Question: Why are they on the ground?
Tambaya: Meyasa suke a ƙasa?
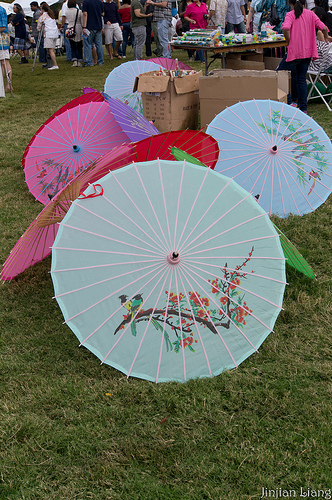
Answer: To sell.
Amsa: A siyar.